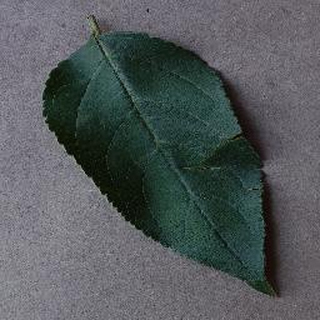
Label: healthy_apple